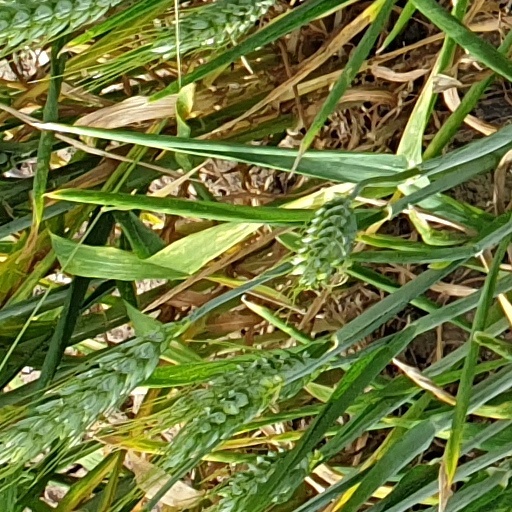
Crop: wheat